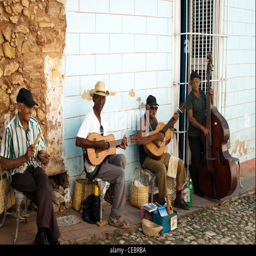
musicians playing on the street